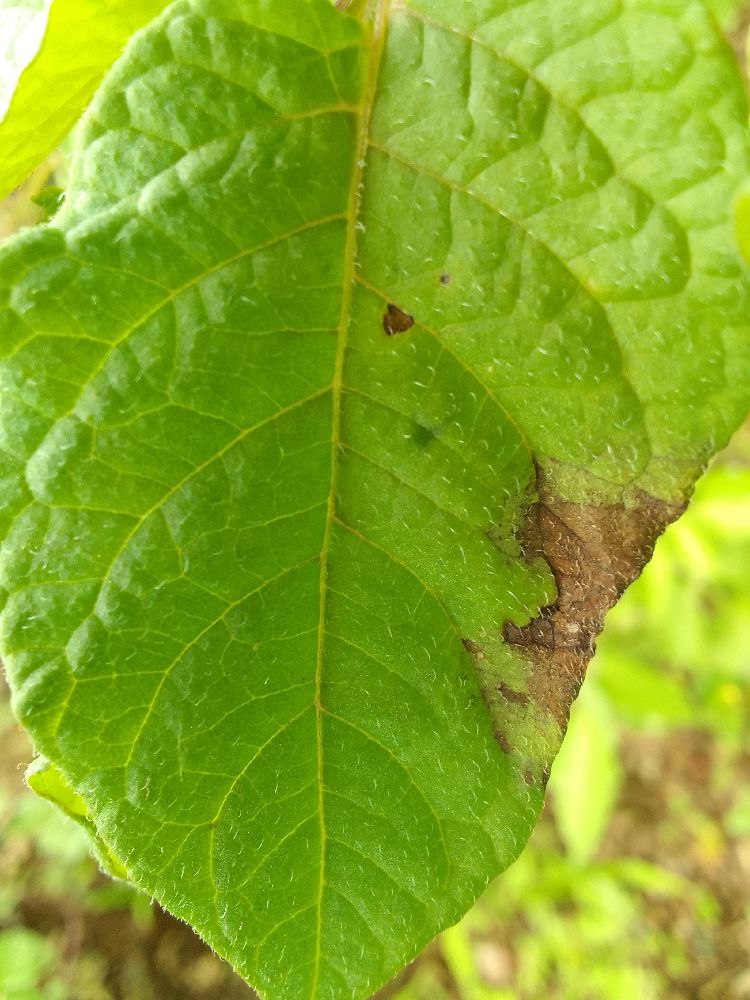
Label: Late blight